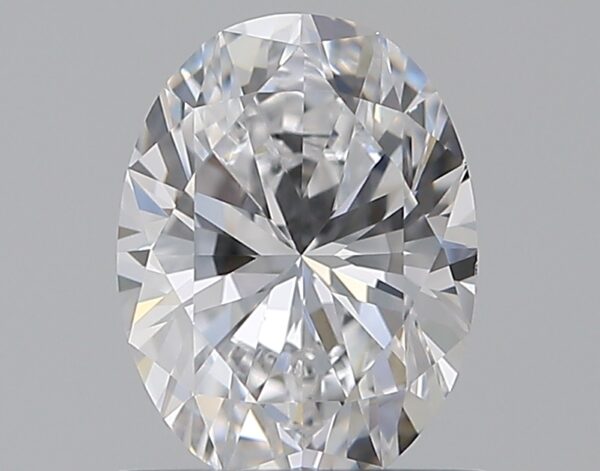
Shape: oval
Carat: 0.7
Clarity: VS2
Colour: D
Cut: VG
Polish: EX
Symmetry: VG
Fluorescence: N
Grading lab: GIA
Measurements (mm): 6.61 x 4.96 x 3.26